Timrå IK

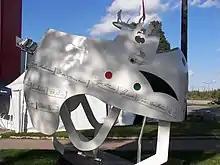
Artwork consisting of a helmet outside Timrå Isstadion.

Timrå Ishockeyklubb is a professional Swedish ice hockey team based in Timrå, north of Sundsvall. It competes in the Swedish Hockey League (SHL), which is the top-tier league in Sweden, since being promoted by winning 2021 SHL qualifiers. Previous seasons in the top Swedish division include 1956–57 to 1975–76, 1977–78, 1981–82, 2000–01 to 2012–13 and 2018–19. The team's home venue is Timrå Isstadion with a capacity of 6,000 spectators.